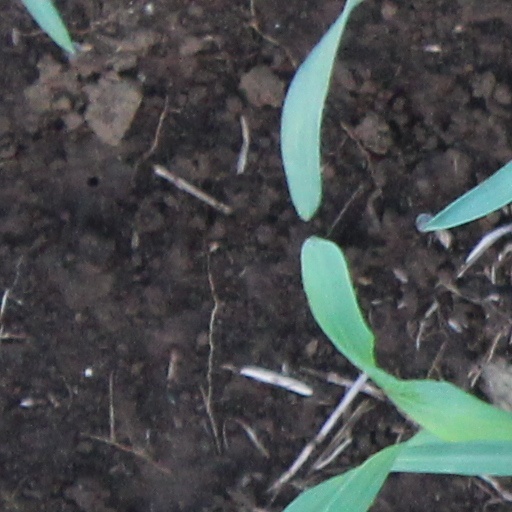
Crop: wheat